Zip-cord

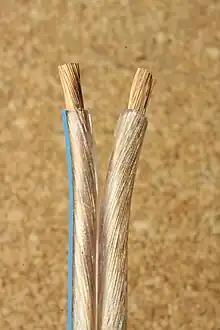
Speaker cable zip cord. The two conductors are held together by the transparent insulation, and can be readily split for connections. This cable uses a blue stripe to identify one conductor.

Zip-cord is a type of electrical cable with two or more conductors held together by an insulating jacket that can be easily separated simply by pulling apart. In Australia it is known as 'figure-8' cable. The zip-cord term is also used with optical fiber cables consisting of two optical fibers joined in a similar manner. The design of zip-cord makes it easy to keep conductors that carry related electrical or optical signals together and helps avoid tangling of cables. Typical uses include lamp cord and speaker wire. Conductors may be identified by a color tracer on the insulation, or by a ridge molded into the insulation of one wire, or by a colored tracer thread inside the insulation. Zip cords are intended for use on portable equipment, and the US and Canadian electrical codes do not permit their use for permanently installed wiring of line-voltage circuits.